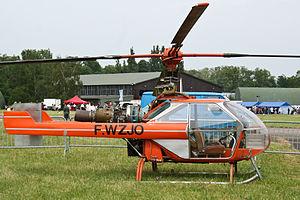
Déchaux Helicop-Jet n°2 F-WZJO sur la BA128 Metz-Frescaty en mai 2007
Le Déchaux Hélicop-Jet est un hélicoptère français.